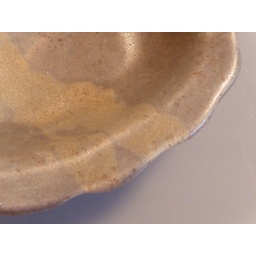
field mouse brown under raw sienna